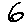
Label: 6